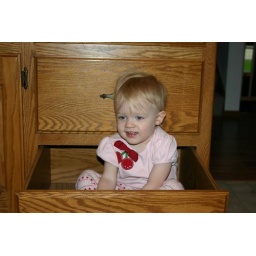
Brooke, if you want to sit in a box and play, don't do it in my kitchen drawers.